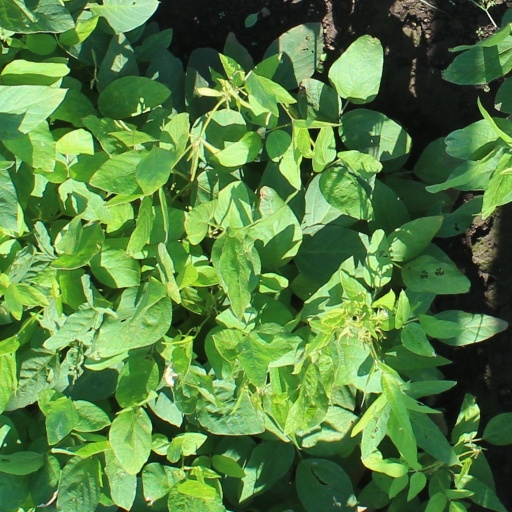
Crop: soybean